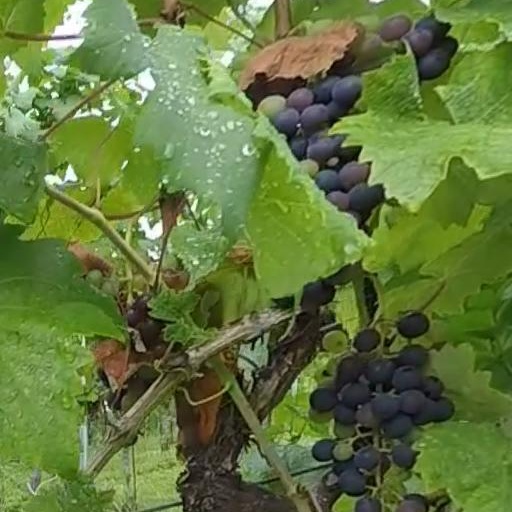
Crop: grape